Abortion in Europe

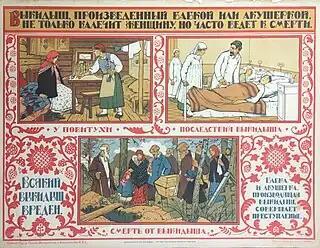
Soviet poster, from 1925, warning against abortions induced without medical care.

The Russian Soviet Federative Socialist Republic was the first country in Europe to legalise abortion in 1920 and was followed by other Soviet Union republics. However, between 1936 and 1955, abortion in the Soviet Union was highly restricted due to medical concerns and its impact on population growth.